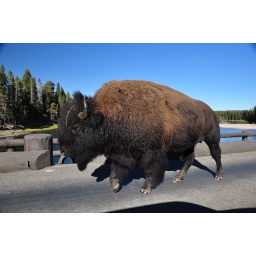
A binson walking by the driver side window of our car on Fishing Bridge in Yellowstone National Park..